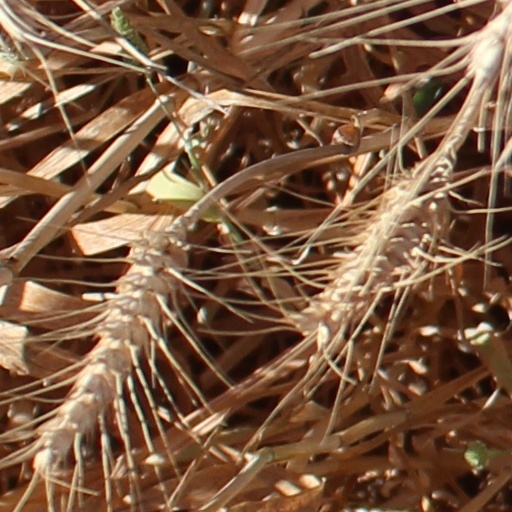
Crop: wheat